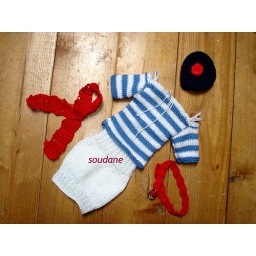
au bord de la mer : outfit in blue white and red cotton